Digital media player

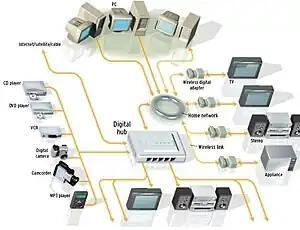
An example of a digital media player in a network

In the 2010s, with the popularity of portable media players and digital cameras, as well as fast Internet download speeds and relatively cheap mass storage, many people came into possession of large collections of digital media files that cannot be played on a conventional analog HiFi without connecting a computer to an amplifier or television. The means to play these files on a network-connected digital media player that is permanently connected to a television is seen as a convenience. The rapid growth in the availability of online content has made it easier for consumers to use these devices and obtain content. YouTube, for instance, is a common plug-in available on most networked devices. Netflix has also struck deals with many consumer-electronics makers to make their interface available in the device's menus, for their streaming subscribers. This symbiotic relationship between Netflix and consumer electronics makers has helped propel Netflix to become the largest subscription video service in the U.S. using up to 20% of U.S. bandwidth at peak times.